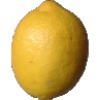
Label: Lemon 1